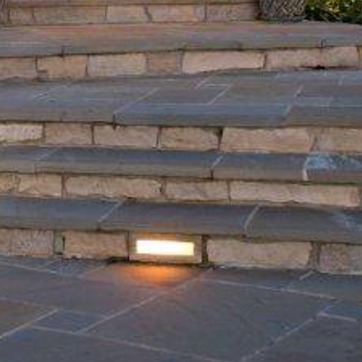
Material: stone